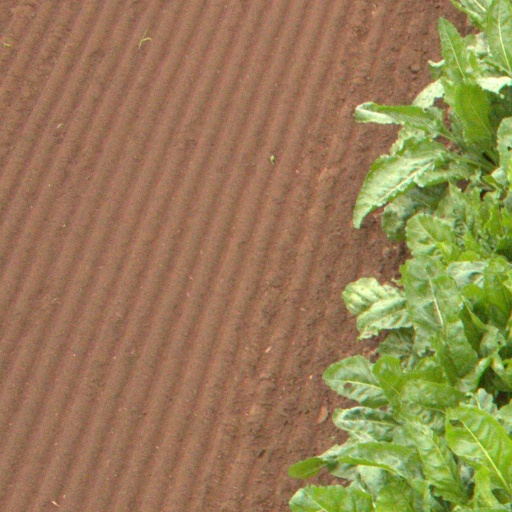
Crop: sugar beet